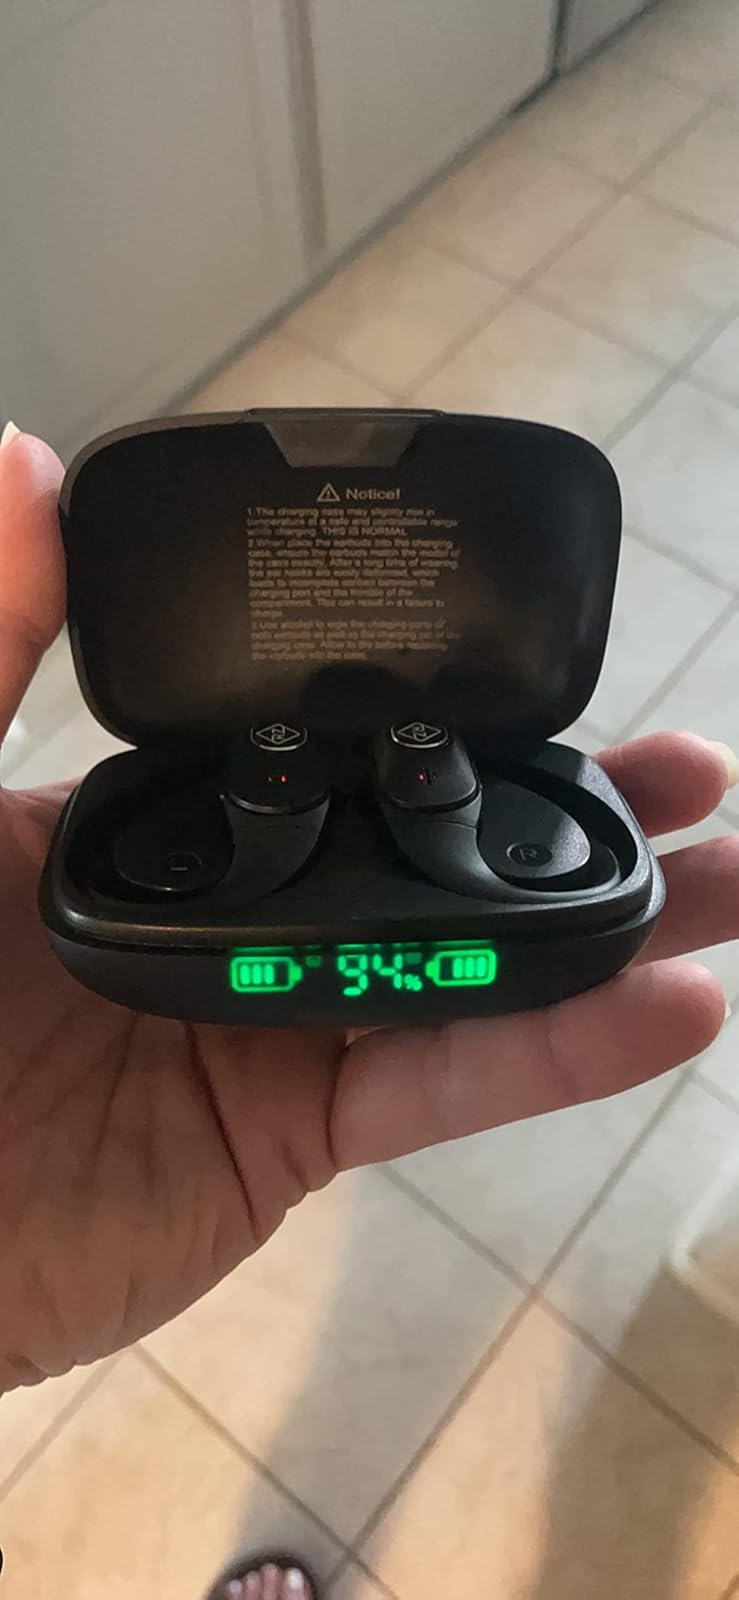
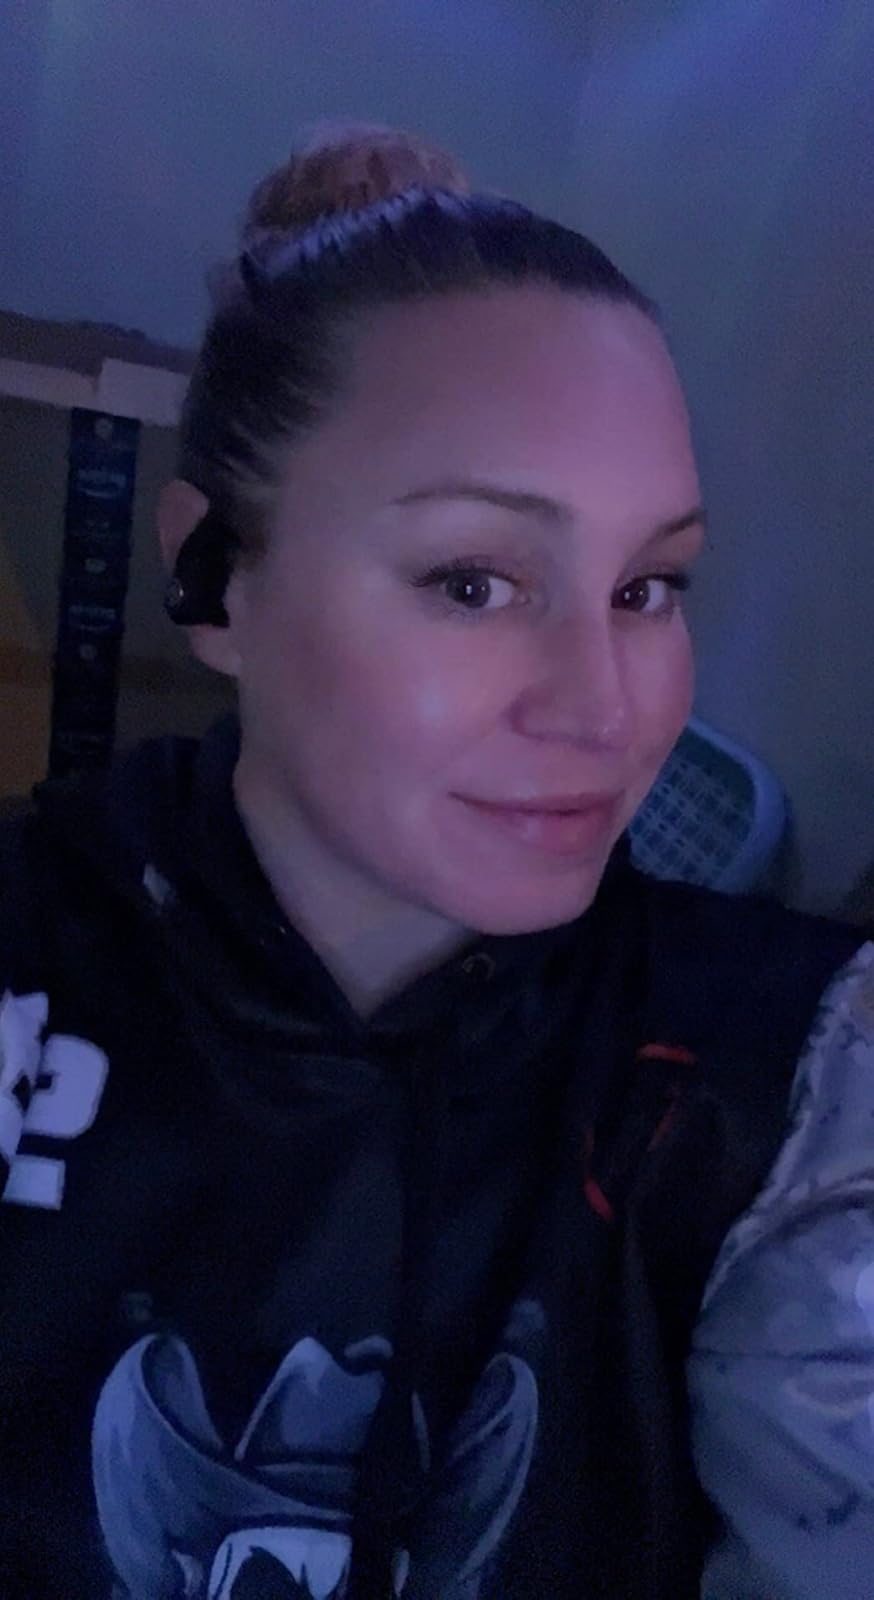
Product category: earbuds
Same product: yes